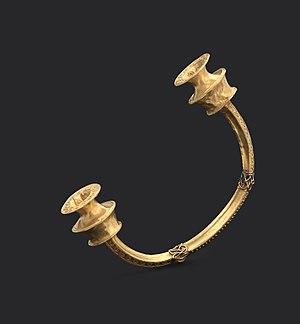
Le Musée national d'archéologie de Lisbonne ou Museu Nacional de Arqueologia do Dr. Leite de Vasconcelos se trouve à Lisbonne, et fut fondé en 1893 à l'initiative de José Leite de Vasconcelos, sous le nom de Museu Etnográfico Português.